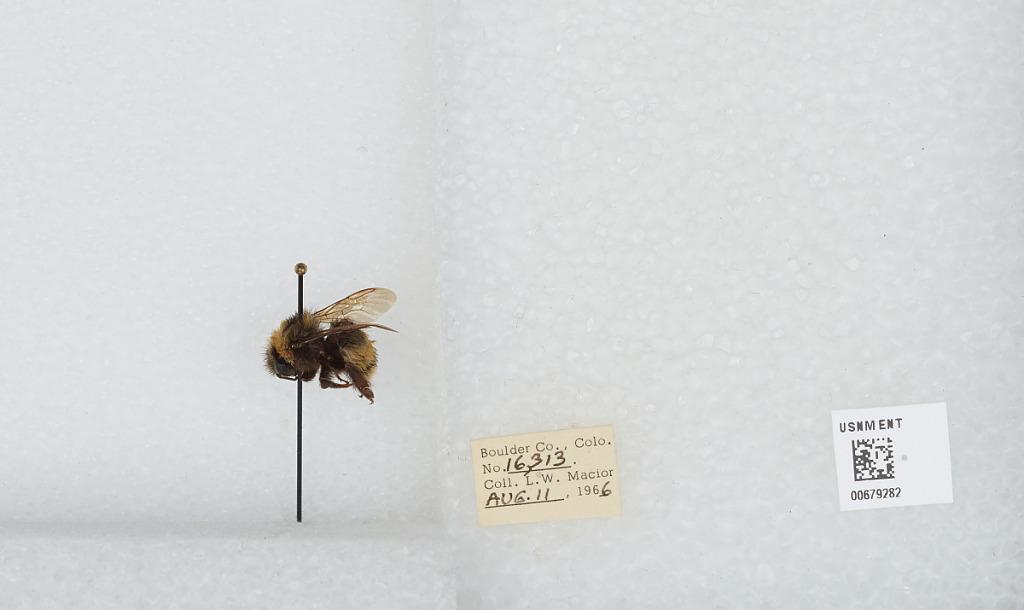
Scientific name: Bombus (Bombus) occidentalis Greene
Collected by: L. Macior
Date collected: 1966-8-11
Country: United States
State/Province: Colorado
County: Boulder
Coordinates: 40.0017, -105.308